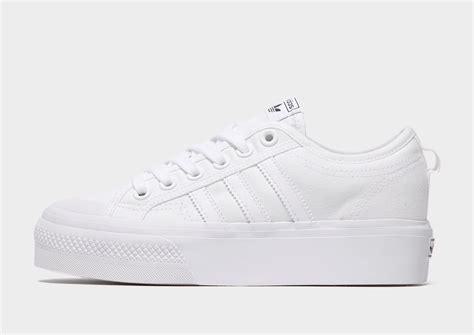
Brand: Adidas
Model: Nizza